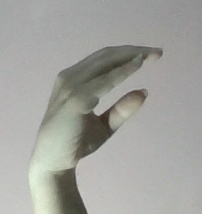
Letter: jeem